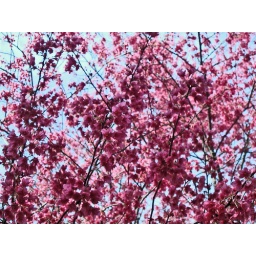
under the pink tree